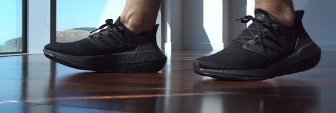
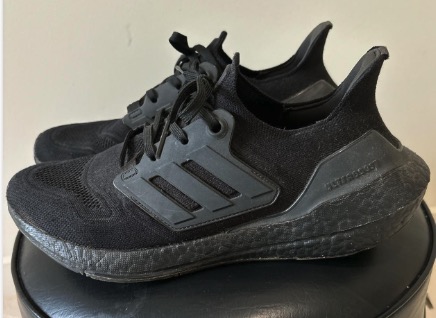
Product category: misc
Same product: yes